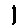
Label: 1